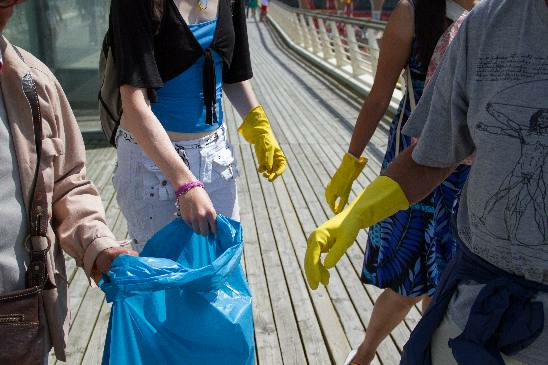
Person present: Yes